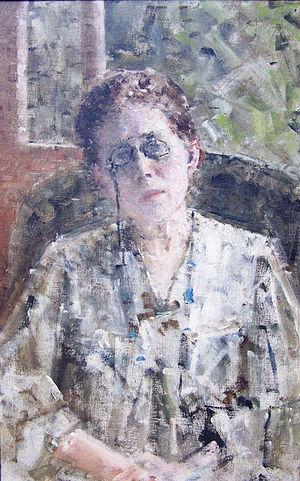
Maria Konopnicka, née Wasiłowska, née le 23 mai 1842 à Suwałki et morte le 8 octobre 1910 à Lwów, est une poète, nouvelliste, écrivain, traductrice, journaliste et critique polonaise, activiste sociale et militante pour les droits des femmes, des enfants et l'indépendance de la Pologne. Féministe, chrétienne mais anticléricale, socialement radicale, elle incarne les idéaux positivistes tout en s'inspirant des grands poètes romantiques. Elle est l'auteur de nombreux livres pour enfants. Son poème le plus connu est Rota devenu un chant national.